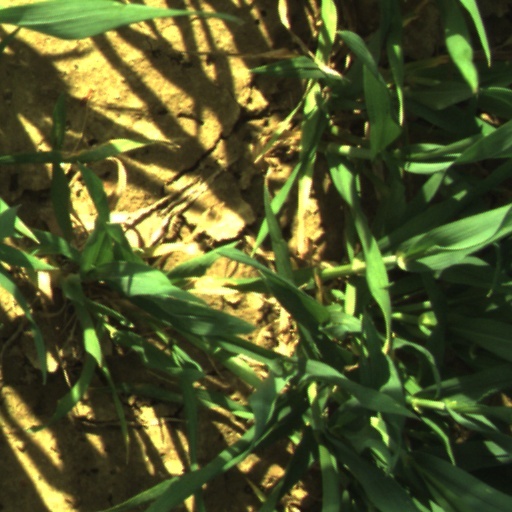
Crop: wheat